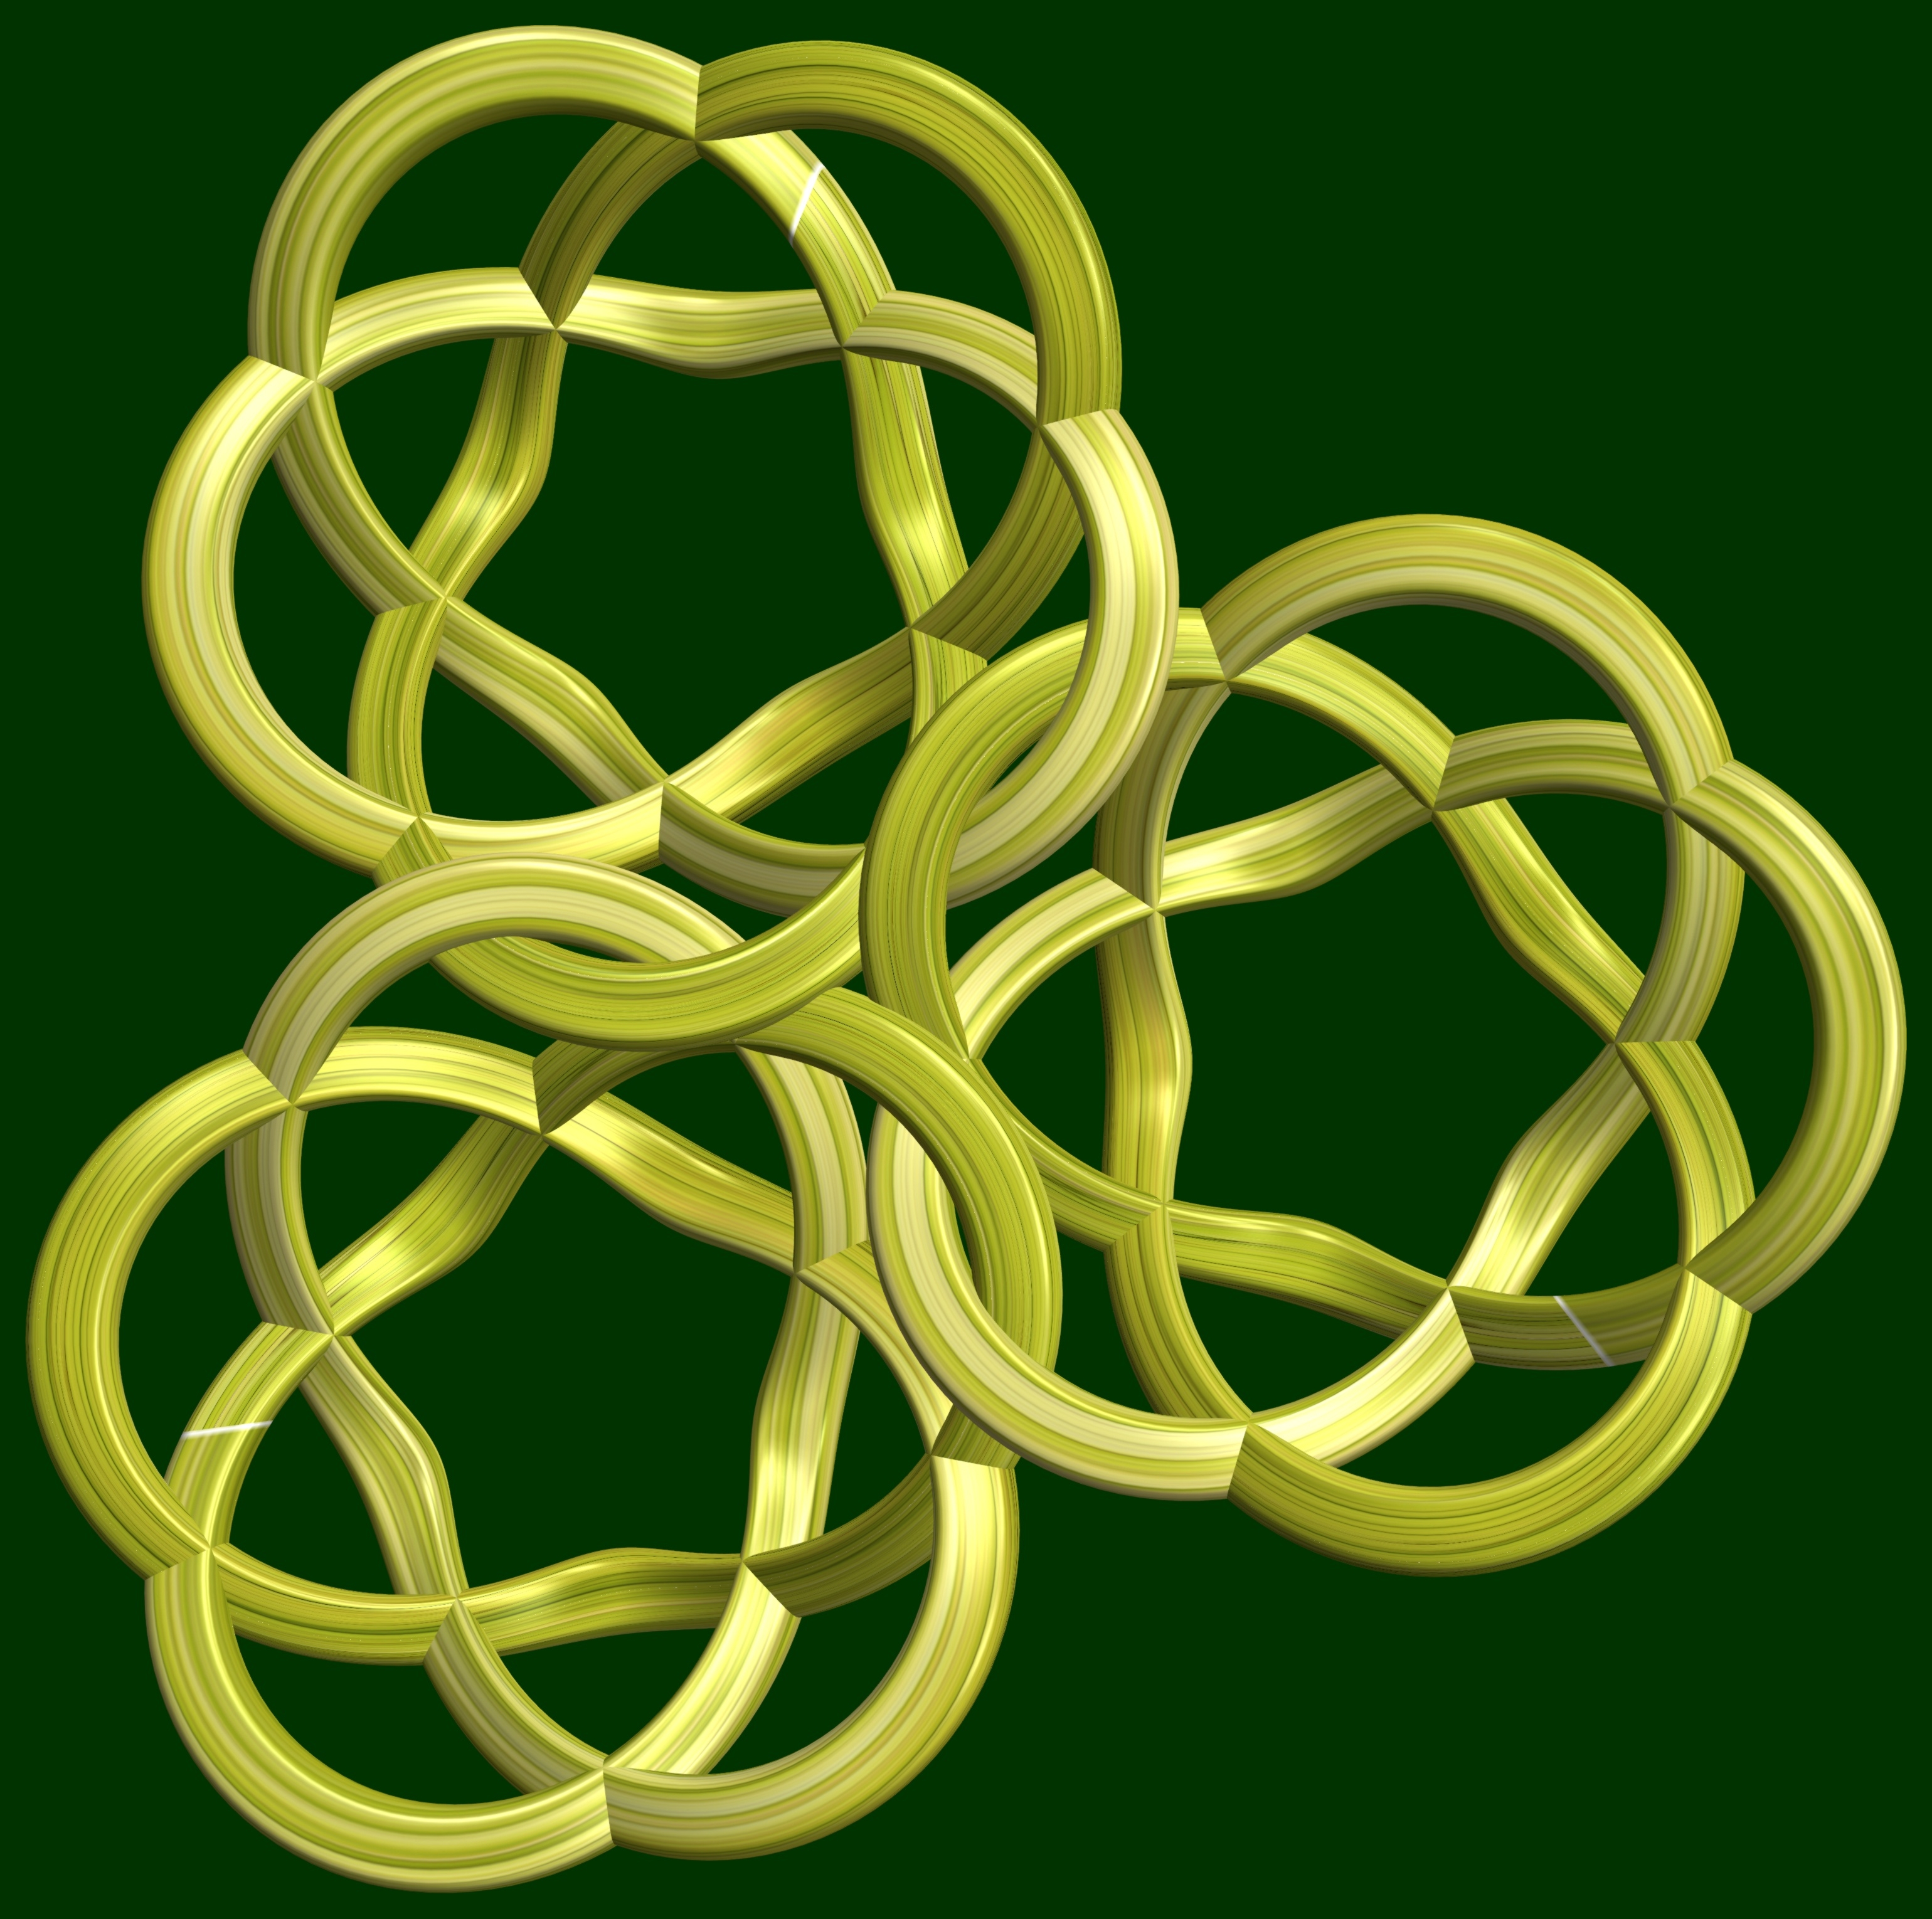
abstract, structure, texture, pattern, geometry, rein, circle, font, sculpture, design, symmetry, 3d, graphic, rings, shape, torus, mathematica, cg, parametricplot3d, code, program, algorithm, mapping, geometricsculpture, lissajous